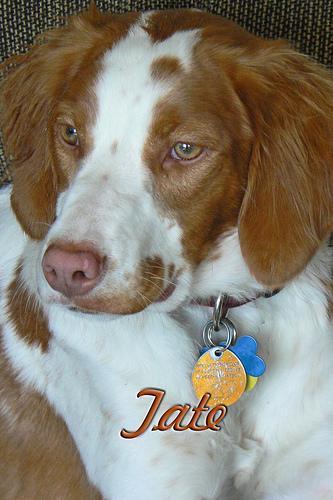
Brittany_spaniel